Saint Petersburg Declaration of 1868

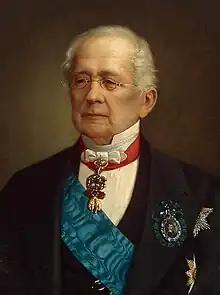
Alexander Gorchakov

In 1863, the Russian Army had perfected a fulminating musketball that could explode when it hit a hard target and was designed to blow up powder magazines or ammunition wagons. At the same time several similar projectiles for the same purposes were developed in America, the best one known being the Gardiner's Explosive Bullet, and both sides used them in the US Civil War, inflicting horrible wounds when aimed at people, and that, in turn, caused a public backlash against the weapon. In 1867, Russians perfected an improved explosive musketball that would detonate on any impact after being fired, even soft targets like people or animals. Predicting the disastrous effect of such a discovery on diplomatic relations with their neighbors, Russia decided to negotiate a ban on the development, creation, and use of such weapons before a grisly arms race commenced.